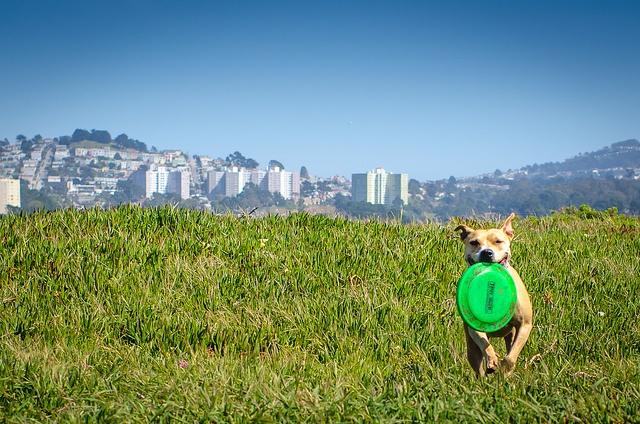
A brown dog running through a field carrying a green frisbee.
A dog runs holding a frisbee in its mouth in a field near the city.
A brown dog running through tall grass holding a disc.
A dog running through the grass with a frisbee.
A brown dog running in a grassy field holding a disc in his mouth.